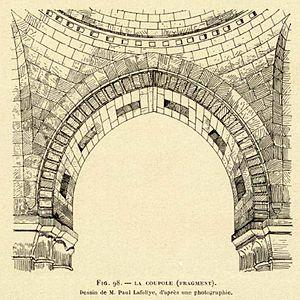
Peujard église Notre-Dame croquis
L'église Notre-Dame est une église catholique située dans la commune de Peujard, dans le département de la Gironde, en France.